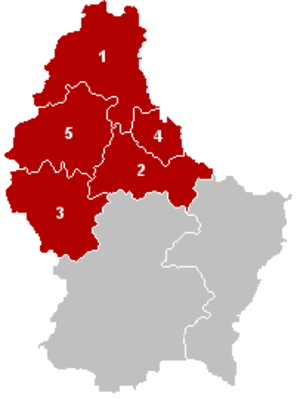
Diekirch (distrikt)
Distriktet Diekirch; Clervaux (1), Diekirch (2), Redange (3), Vianden (4) og Wiltz (5).
Diekirch er et distrikt i Luxembourg. Det består af kantonerne Redange, Wiltz, Clervaux, Vianden og Diekirch.